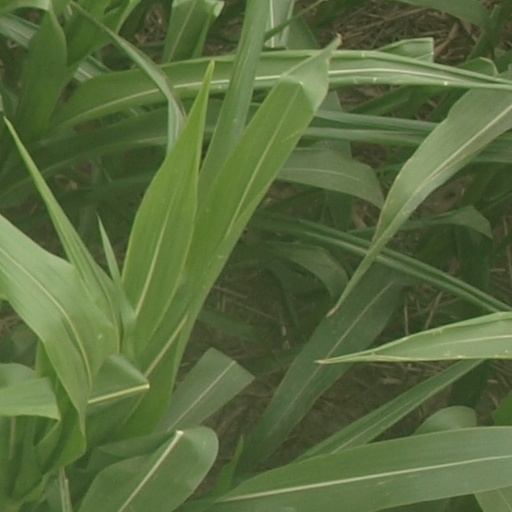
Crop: maize; corn